Baltimore City College football

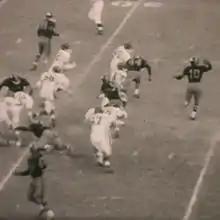
City quarterback Kurt Schmoke completes pass in the 1965 game

The first game in the rivalry was played on a field in northeast Baltimore's Clifton Park without spectators. Beginning in 1922, the game has been played at in large stadiums with seating capacities of 65,000 or more. From 1922 to 1996, the game was played at Baltimore Memorial Stadium, a multi-purpose stadium that was home to the Baltimore Colts and the Baltimore Ravens of the NFL and Major League Baseball's Baltimore Orioles. When the Ravens moved to M&T Bank Stadium in downtown Baltimore, the game moved to that location. The last City-Poly game at M&T Bank was played in 2017. The game is now played at Hughes Stadium on the campus of Morgan State University. In October, 2024, City beat Poly 40-0 running their winning streak over their cross-town rival to 12 games.